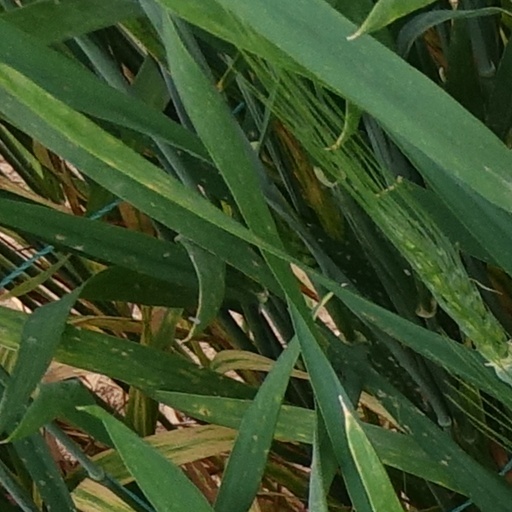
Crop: wheat